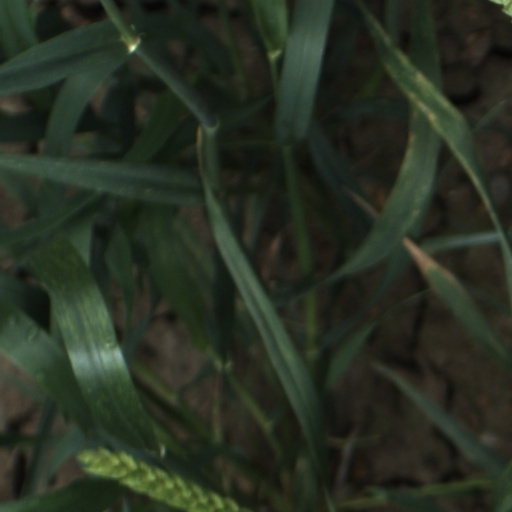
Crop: wheat